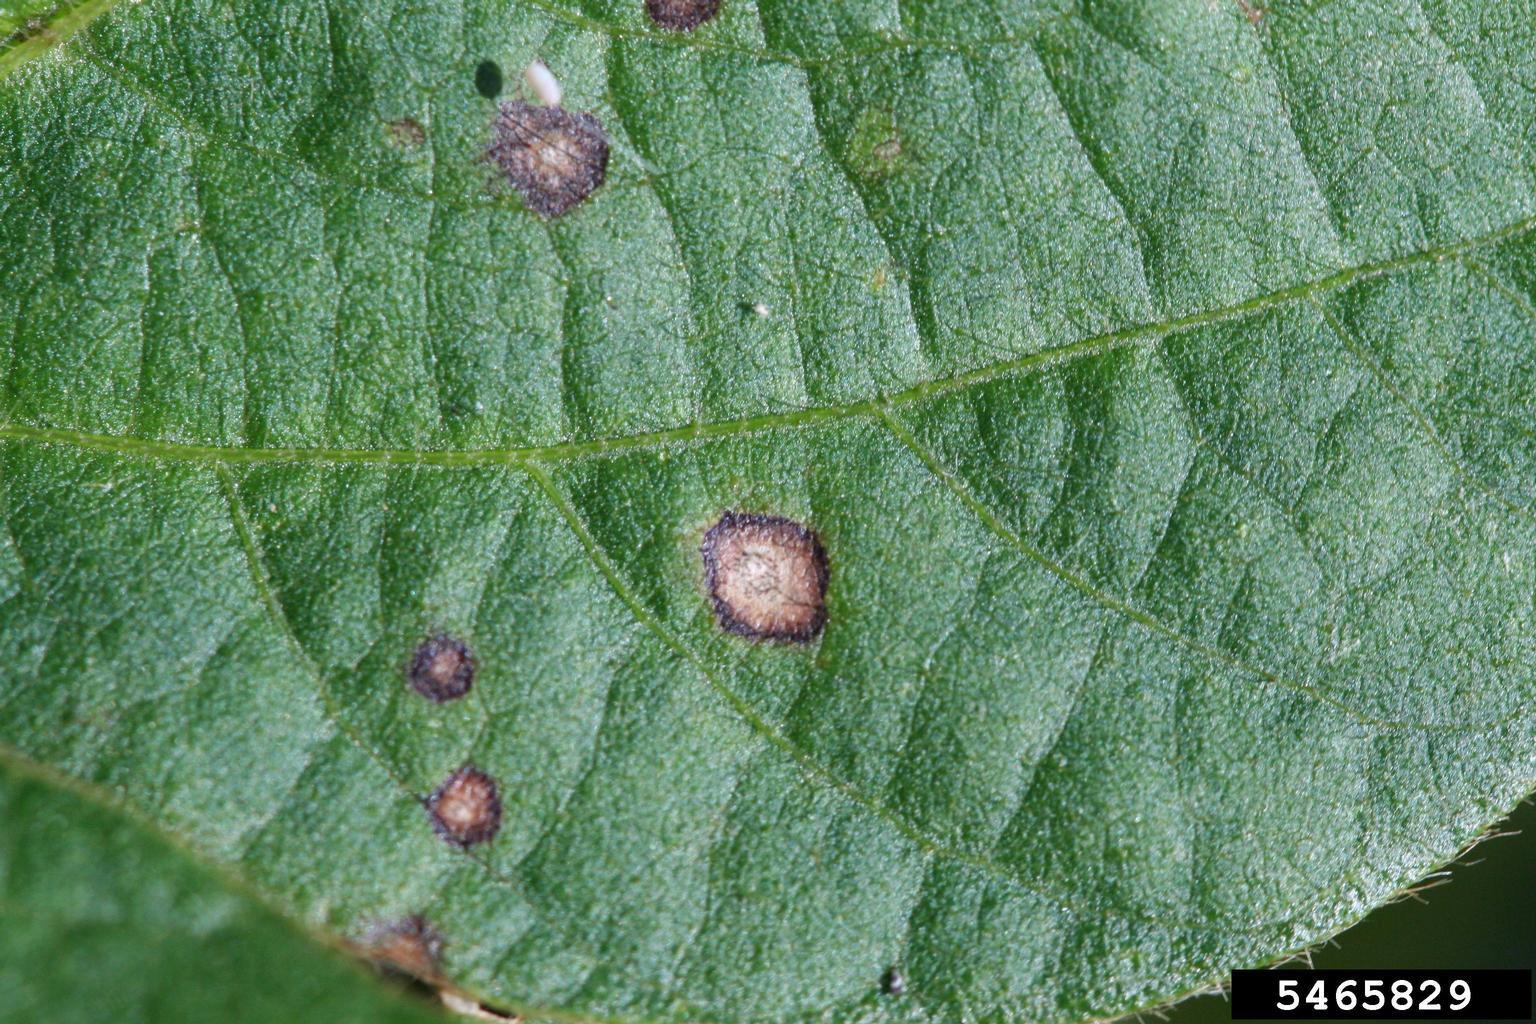
Plant: Bell pepper
Disease: bell pepper frogeye leaf spot